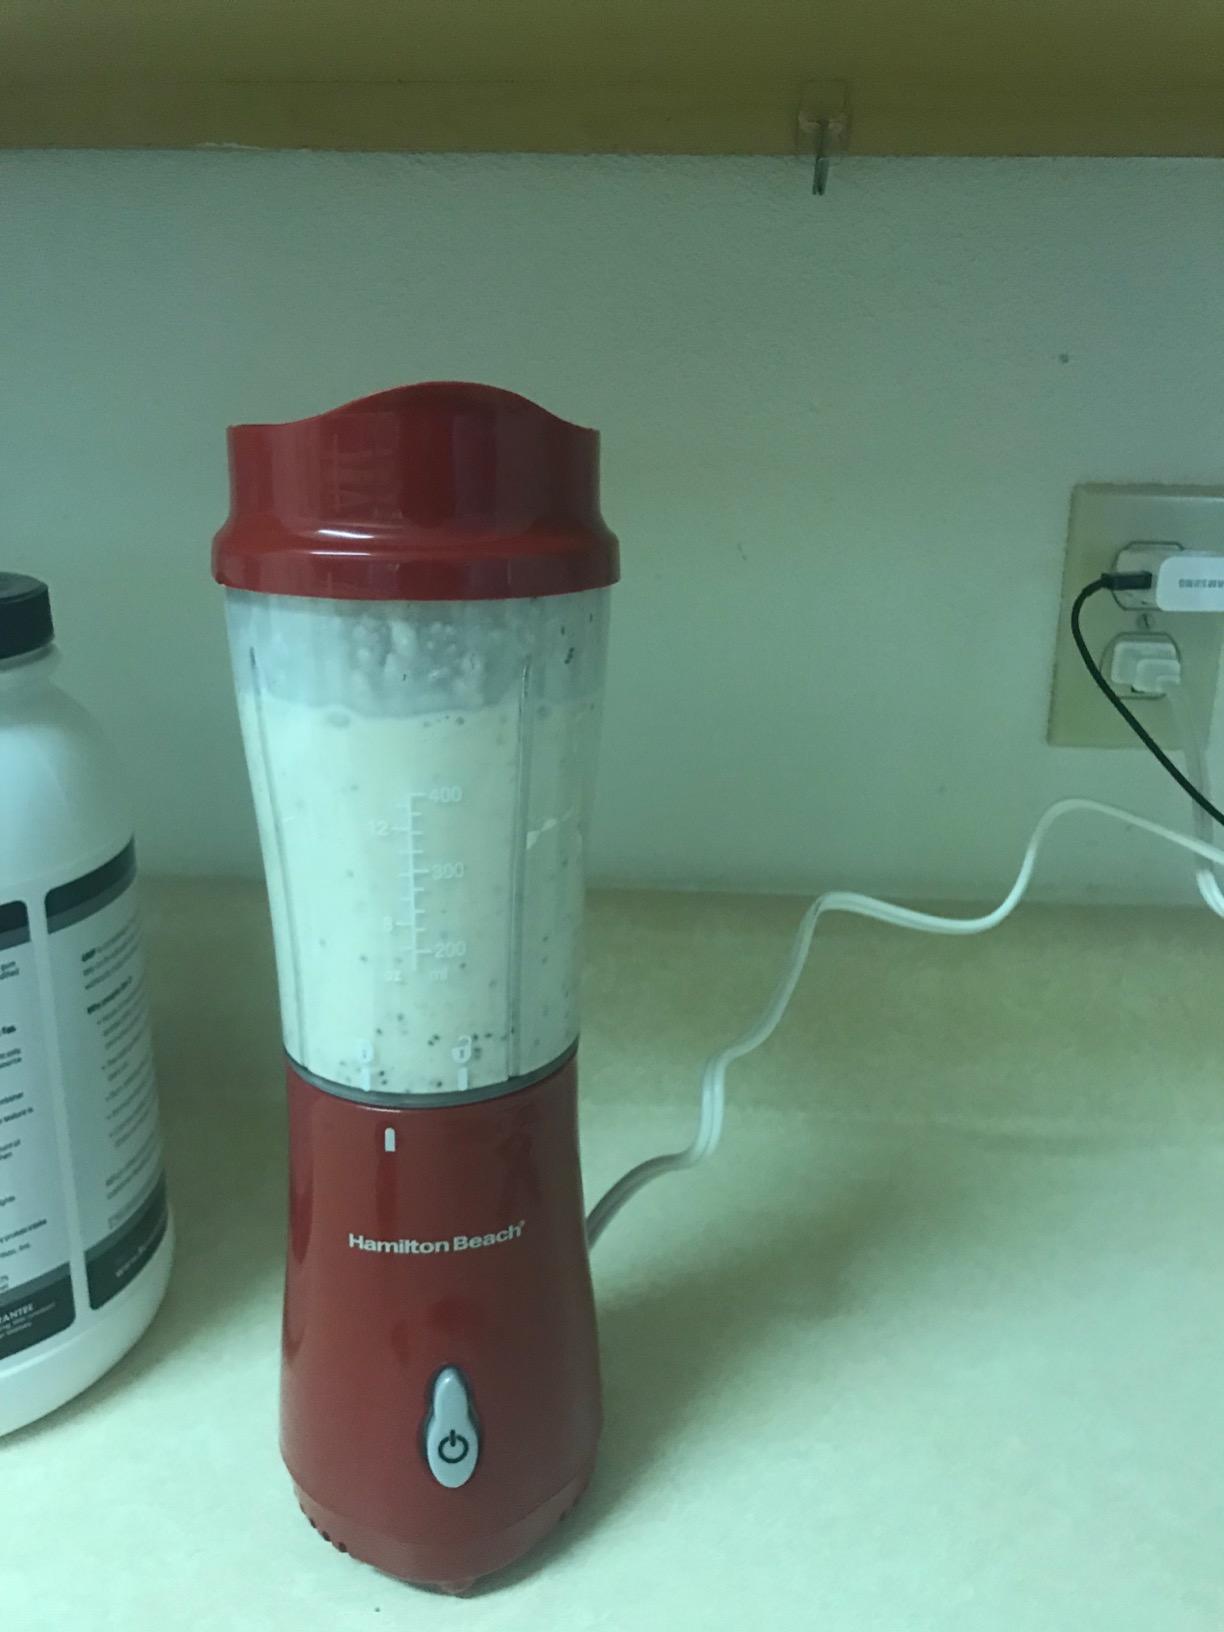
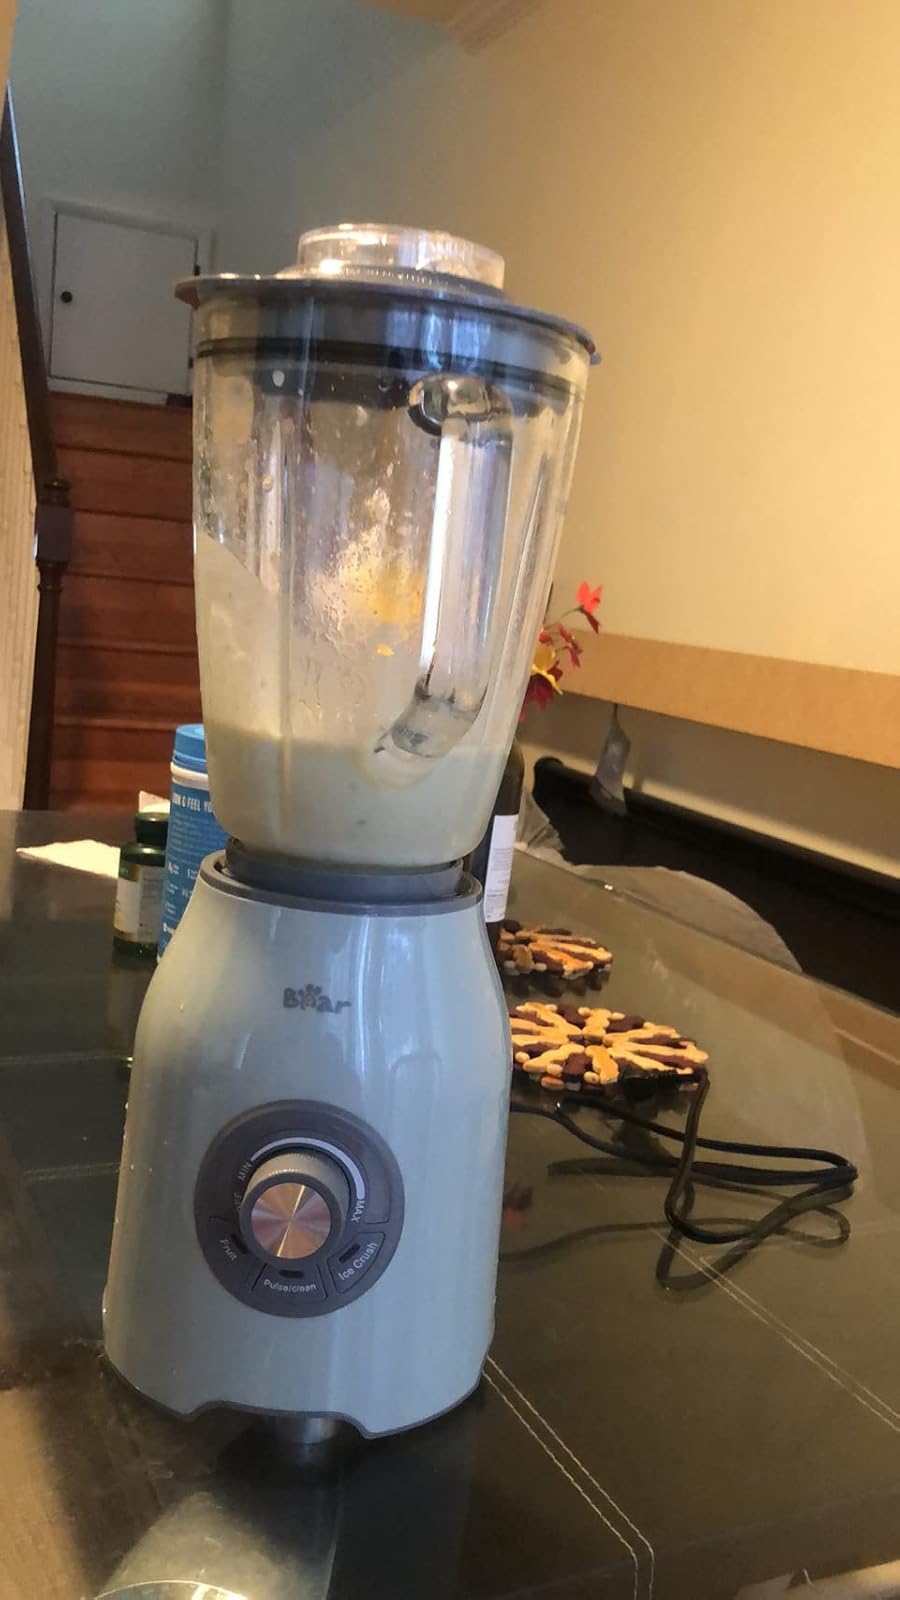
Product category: items_blender
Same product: no